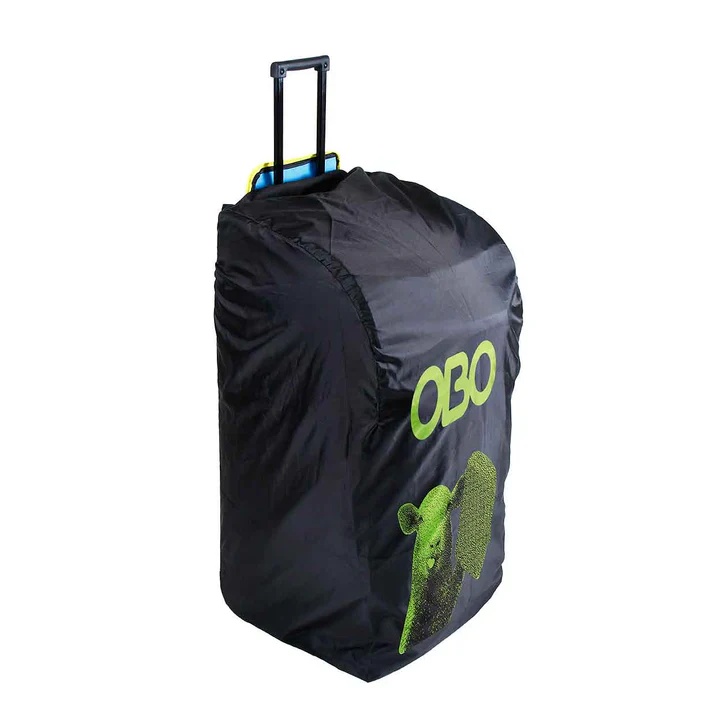
Obo Stand Up Goalie Bag Rain Cover
Keep your goalie bag dry on the wet sidelines! This rain cover is designed to fit your OBO StandUp Wheelie Goalkeeper Bag perfectly. The don't rain on my parade bag. OBO is not new to protecting keepers while they save goals and games. After much feedback from the goalkeepers they have designed a precipitation protector (AKA a rain cover) to keep gear bags dry while goalkeepers are taking the reins on the field.
Brand: North South Sports
Category: Sporting Goods > Athletics > Figure Skating & Hockey > Hockey Stick Care > Hockey Stick Bags